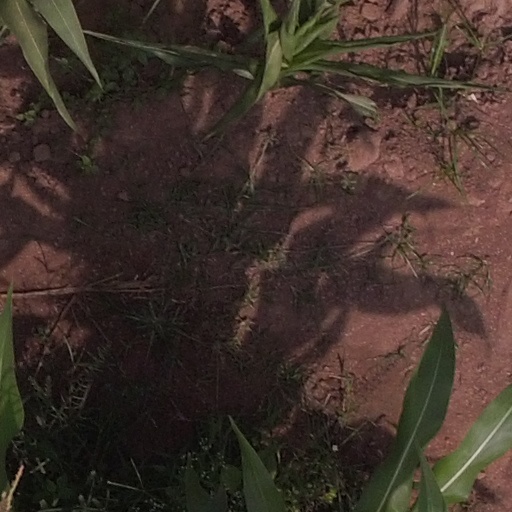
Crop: maize; corn